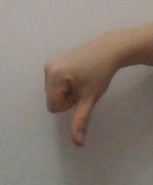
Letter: waw